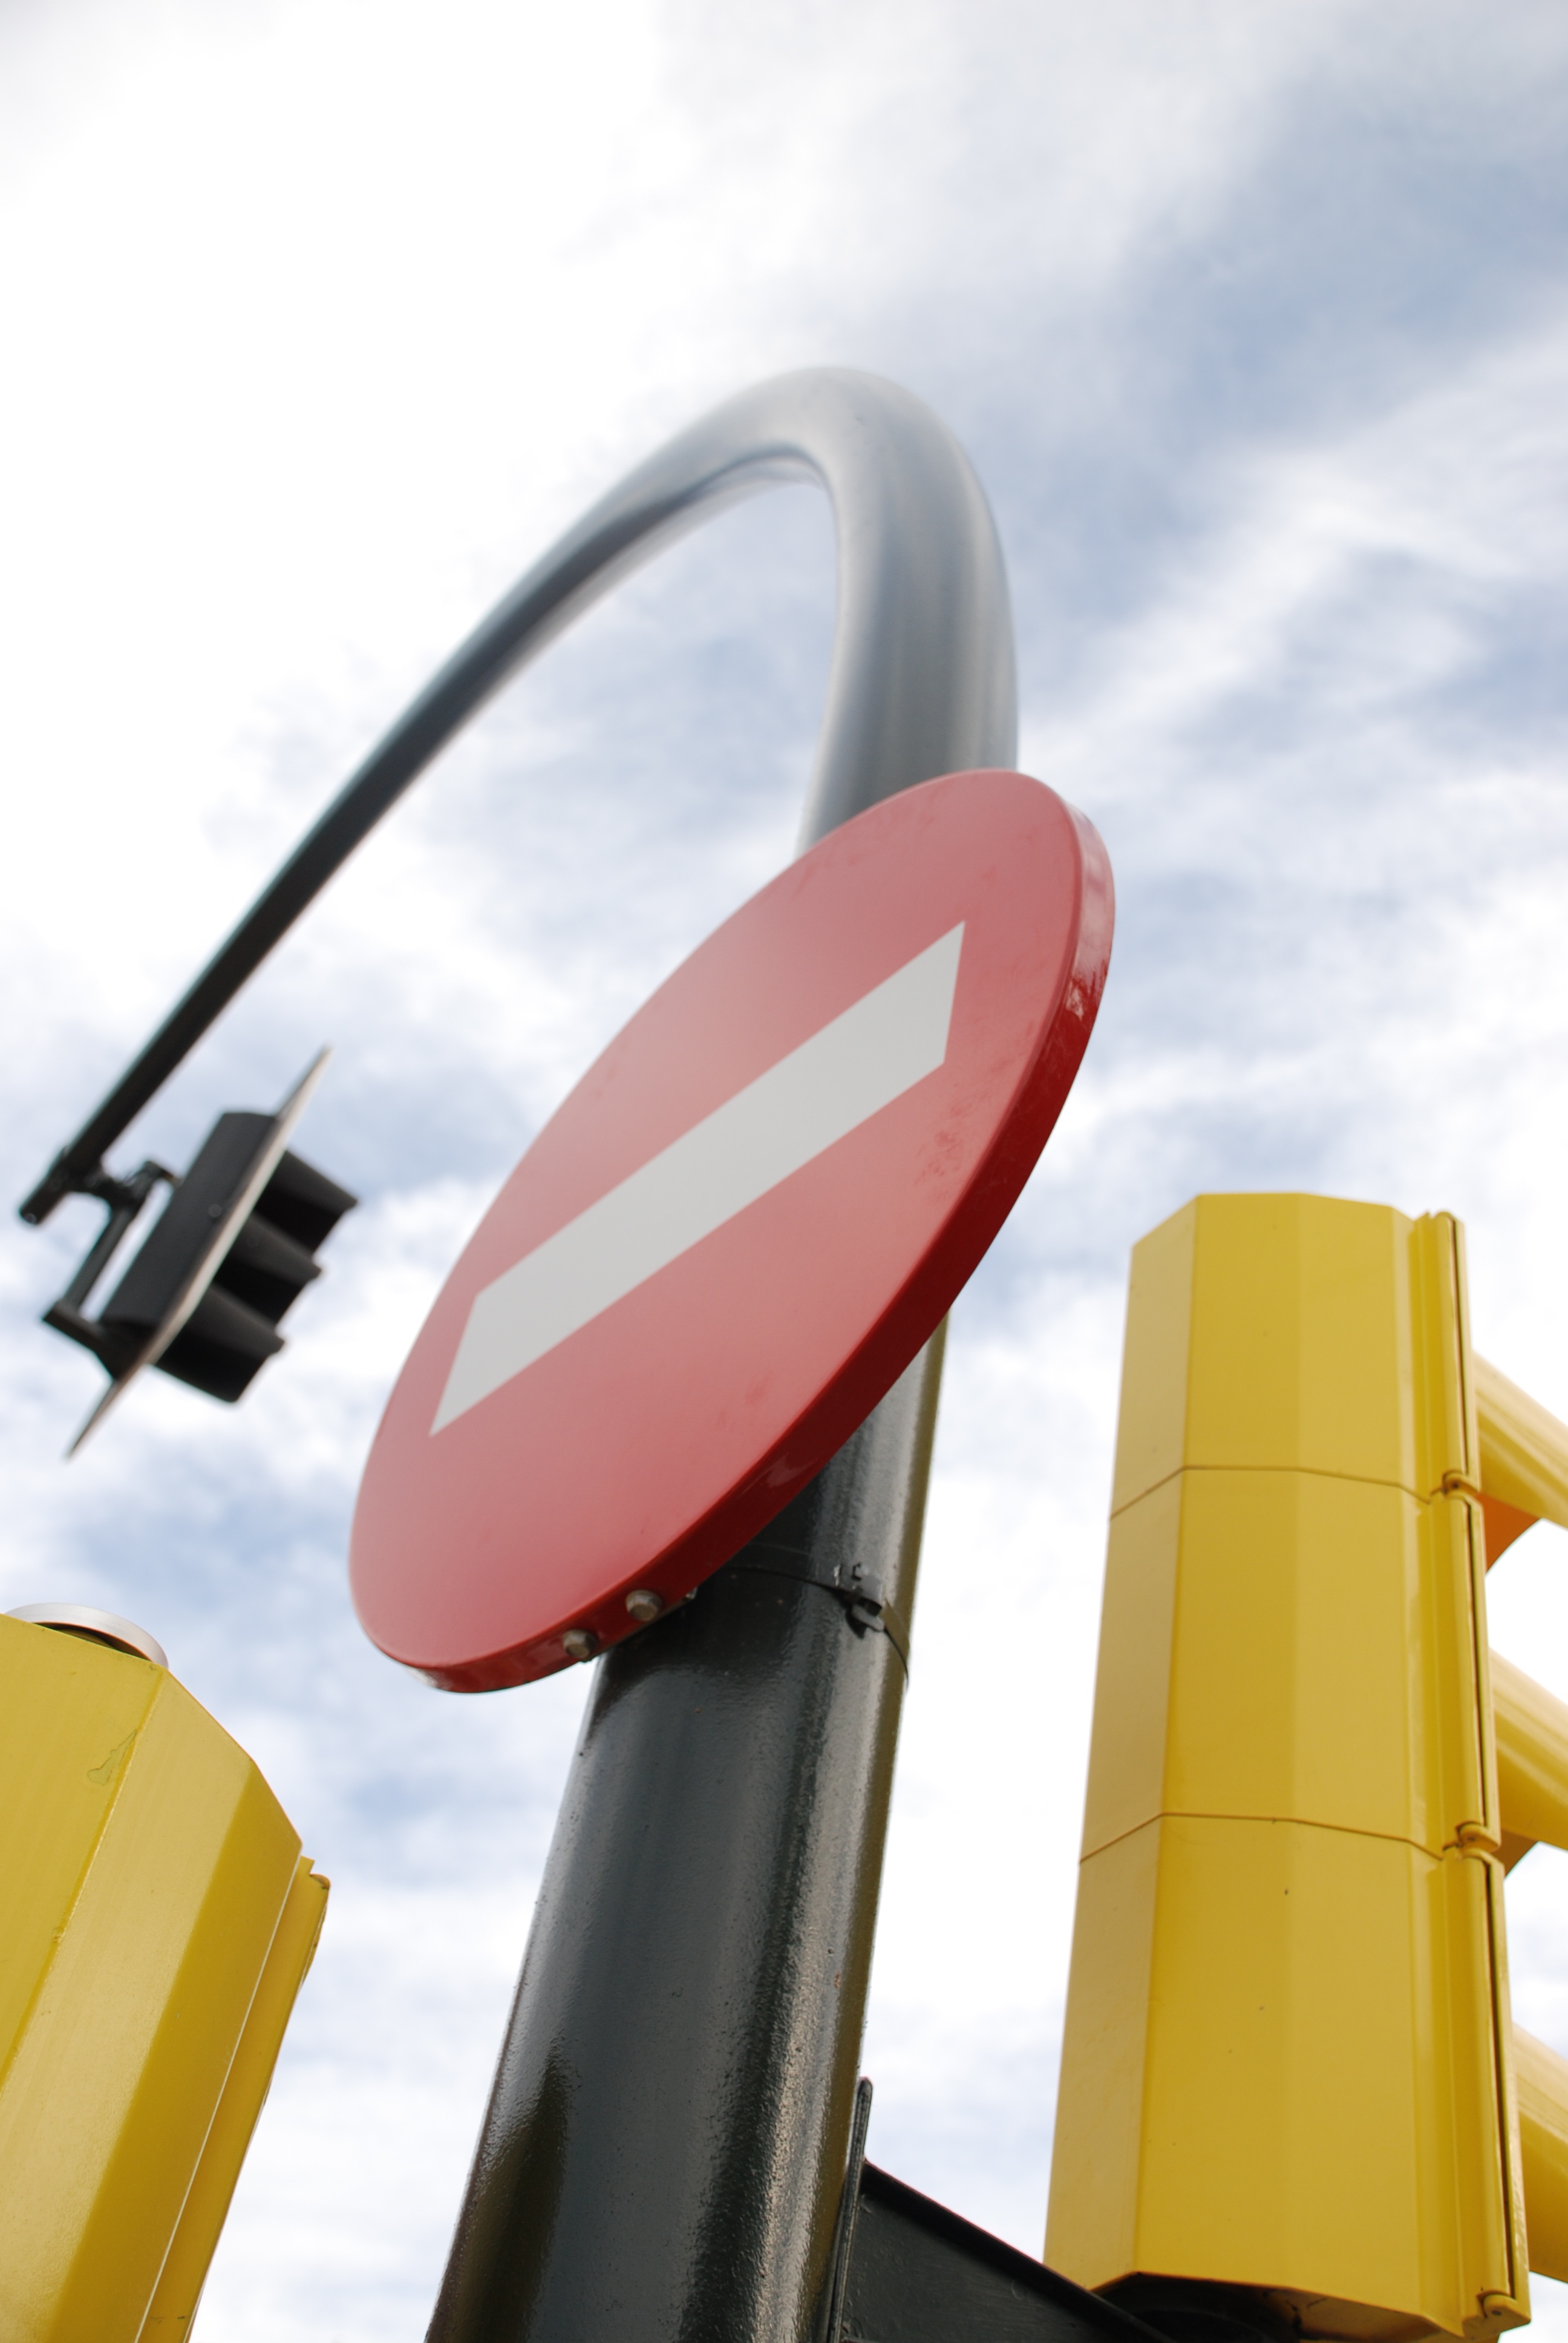
traffic, vehicle, signal, yellow, traffic light, product, stop